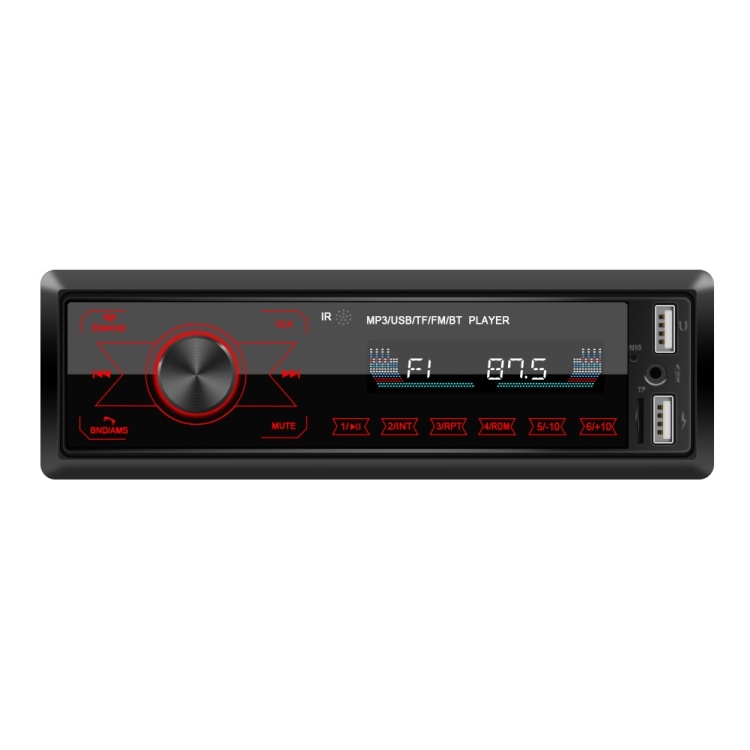
A2818 Car Bluetooth Speakerphone Car MP3 Player Function Touch Double U Disk Colorful Lights Radio, Specification: Standard+8G Memory Card
1. Voltage: DC 12V 2. Decoding chip: TY3510 3. Screen type: LCD-VA 4. Main color: seven colors 5. Button touch: support 6. Radio frequency band: FM 7. RF chip: integrated chip 8. Power output: 60W 9. Bluetooth name: CAR BT 10. Power amplifier chip: TDA7388 11. Radio frequency: 87.5-108MHz 12. TF card: SD card 13. GPS card: not supported 14. USB version: 2.0 15. Audio format: MP3/WMA/WAV/FLAC 15. Video format: not supported 16. Picture format: not supported 17. RCA interface: 4-channel audio output 18. Bluetooth: search for Bluetooth devices on the mobile phone, use the password 0000 to pair with the device 19. Remote control power supply: a 2032 button battery (not included) packing list: Car stereo receiver x1 Remote control x1 Power cord x2 User Manual x1 Key x2 Specification: Package Weight One Package Weight 0.50kgs / 1.11lb One Package Size 21cm * 12.5cm * 9cm / 8.27inch * 4.92inch * 3.54inch Qty per Carton 60 Carton Weight 30.00kgs / 66.14lb Carton Size 50cm * 50cm * 60cm / 19.69inch * 19.69inch * 23.62inch Loading Container 20GP: 177 cartons * 60 pcs = 10620 pcs 40HQ: 412 cartons * 60 pcs = 24720 pcs
Brand: Salrog
Category: Vehicles & Parts > Vehicle Parts & Accessories > Motor Vehicle Electronics > Motor Vehicle Cassette Players > Single DIN Cassette Players